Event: Typhoon Ruby
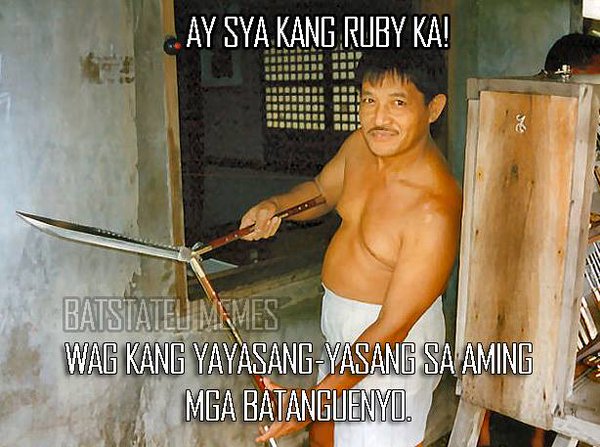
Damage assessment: no_damage